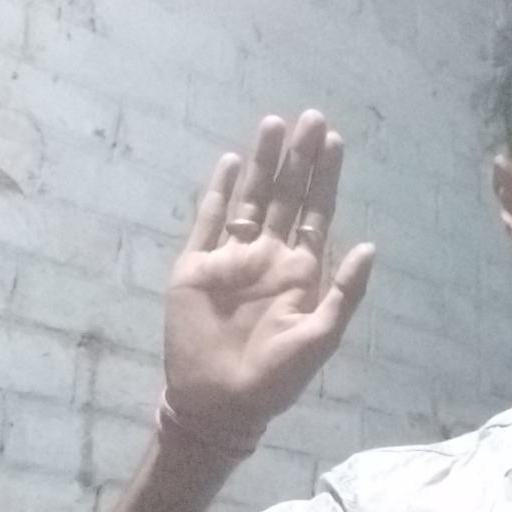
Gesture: stop